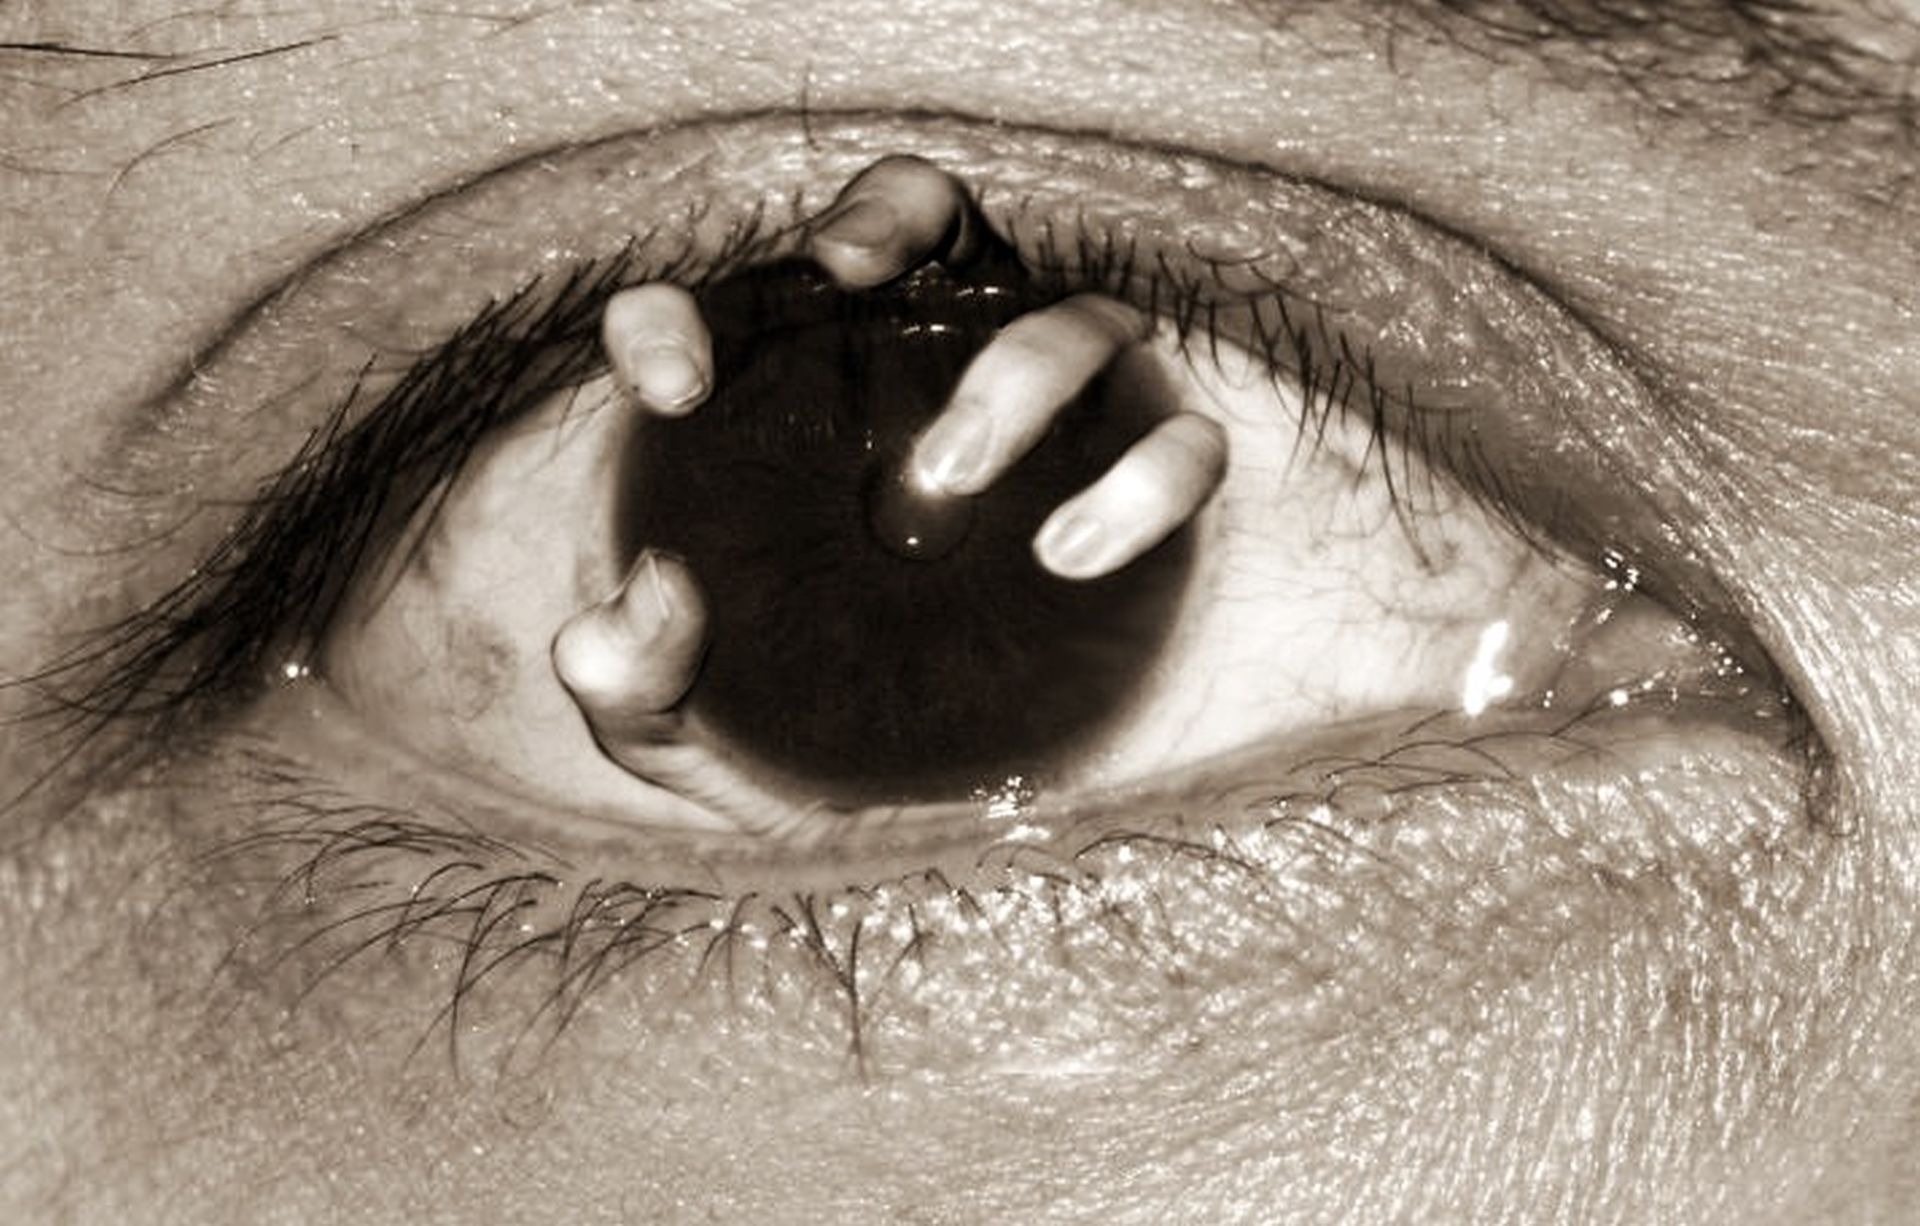
hand, macro, human, ear, mouth, close up, human body, face, nose, drawing, eye, head, skin, organ, horror, nightmare, tooth, emotion, jaw, sense, blindness, body piercing, grasping